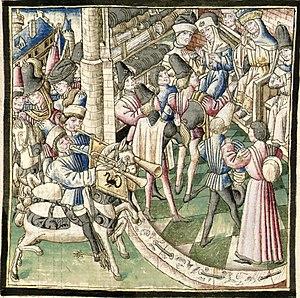
ChampionDesDames-Grenoble-Ms0352-f047r
Le Maître du Champion des dames est un enlumineur et cartonnier pour tapisseries anonyme du XVᵉ siècle. Il doit son nom de convention au manuscrit qui le révéla : le manuscrit 875 de la Bibliothèque municipale de Grenoble, où est copié le Champion des dames de Martin Le Franc. Cet artiste, sur lequel on ne possède aucun renseignement biographique ni mention dans des documents d'archives, a un style unique qui le singularise par rapport aux enlumineurs de son époque. Son nom lui est donné par Jacques Bacri en 1937.